Parshall flume

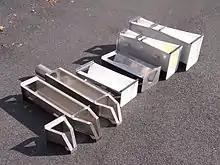
Parshall flumes (right) alongside other types of flow meters

The Parshall flume is an open channel flow-metering device that was developed to measure the flow of surface water and irrigation flow. The Parshall flume is a modified version of the Venturi flume. Named after its creator, Dr. Ralph L. Parshall of the U.S. Soil Conservation Service, the Parshall flume is a fixed hydraulic structure used in measuring volumetric flow rate in surface water, industrial discharges, municipal sewer lines, and influent/effluent flows in wastewater treatment plants. The Parshall flume accelerates the flow by contracting both the parallel sidewalls and a drop in the floor at the flume throat. Under free-flow conditions, the depth of water at a specified location upstream of the flume throat can be converted to a rate of flow. Some states specify the use of Parshall flumes, by law, for certain situations (commonly water rights). Differences between the Venturi and Parshall flume include reduction of the inlet converging angle, lengthening the throat section, reduction of the discharge divergence angle, and introducing a drop through the throat (and subsequent partial recovery in the discharge section).